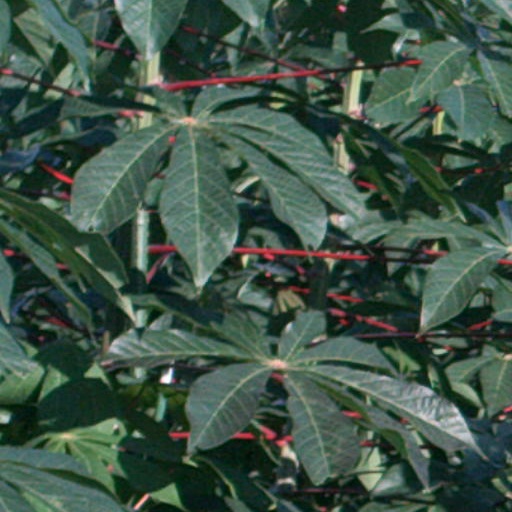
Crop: cassava